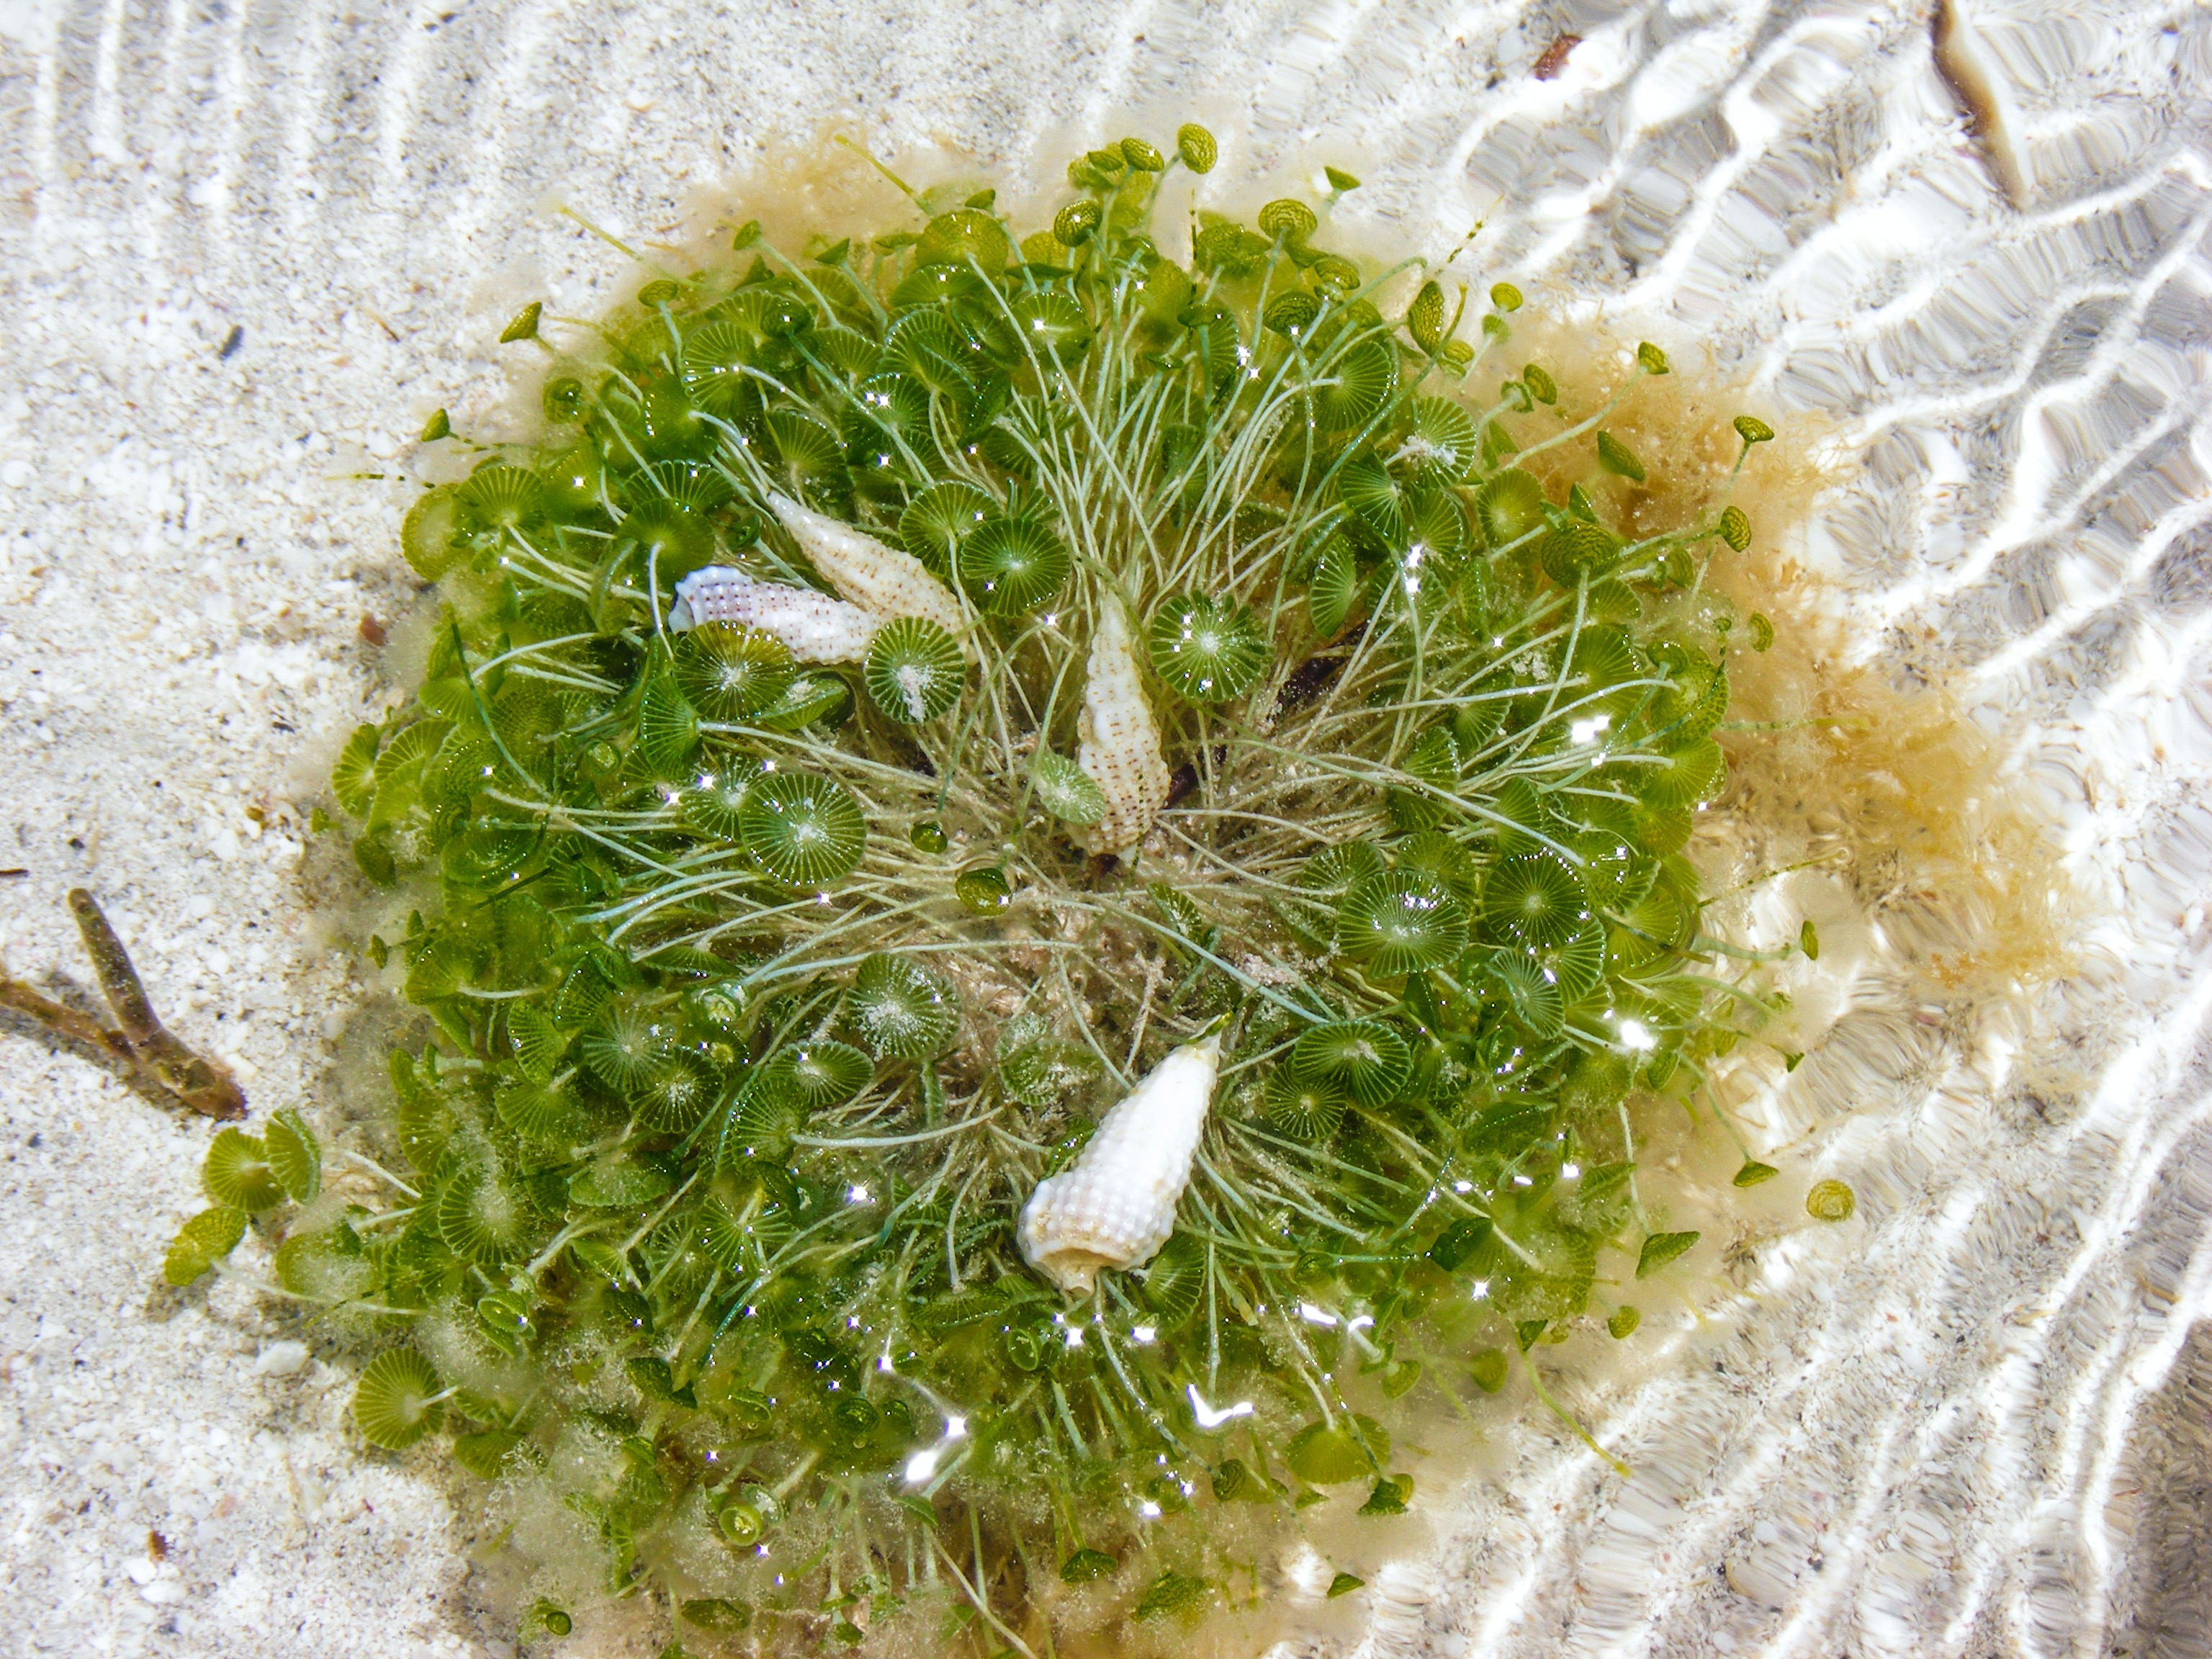
beach, sea, water, nature, grass, ocean, plant, underwater, seaweed, life, close up, seashells, shells, outside, creature, florida, atlantic ocean, florida keys, alfalfa sprouts, ohio key